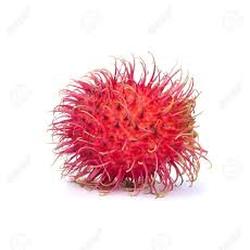
Label: Rambutan